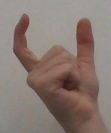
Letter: nun